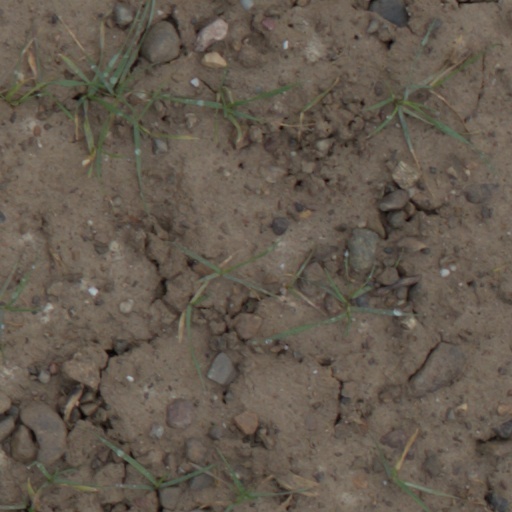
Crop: wheat